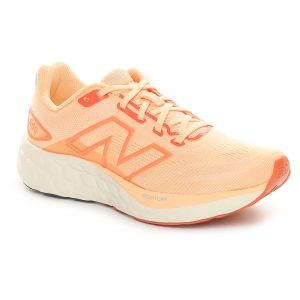
New Balance Scarpa da Running Donna  Fresh Foam 680 V8 Arancione   Sconto 30%
Prezzo: 80,50 €